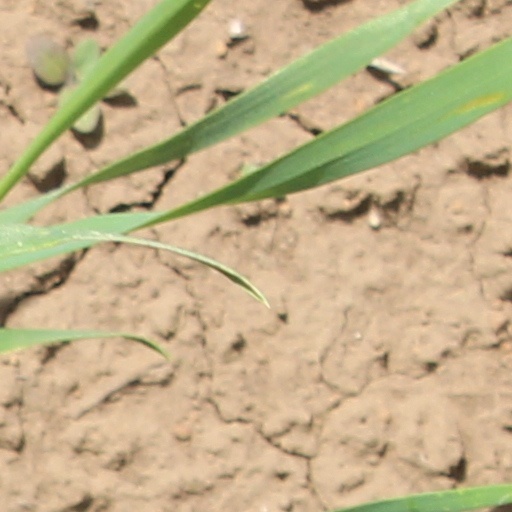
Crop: wheat